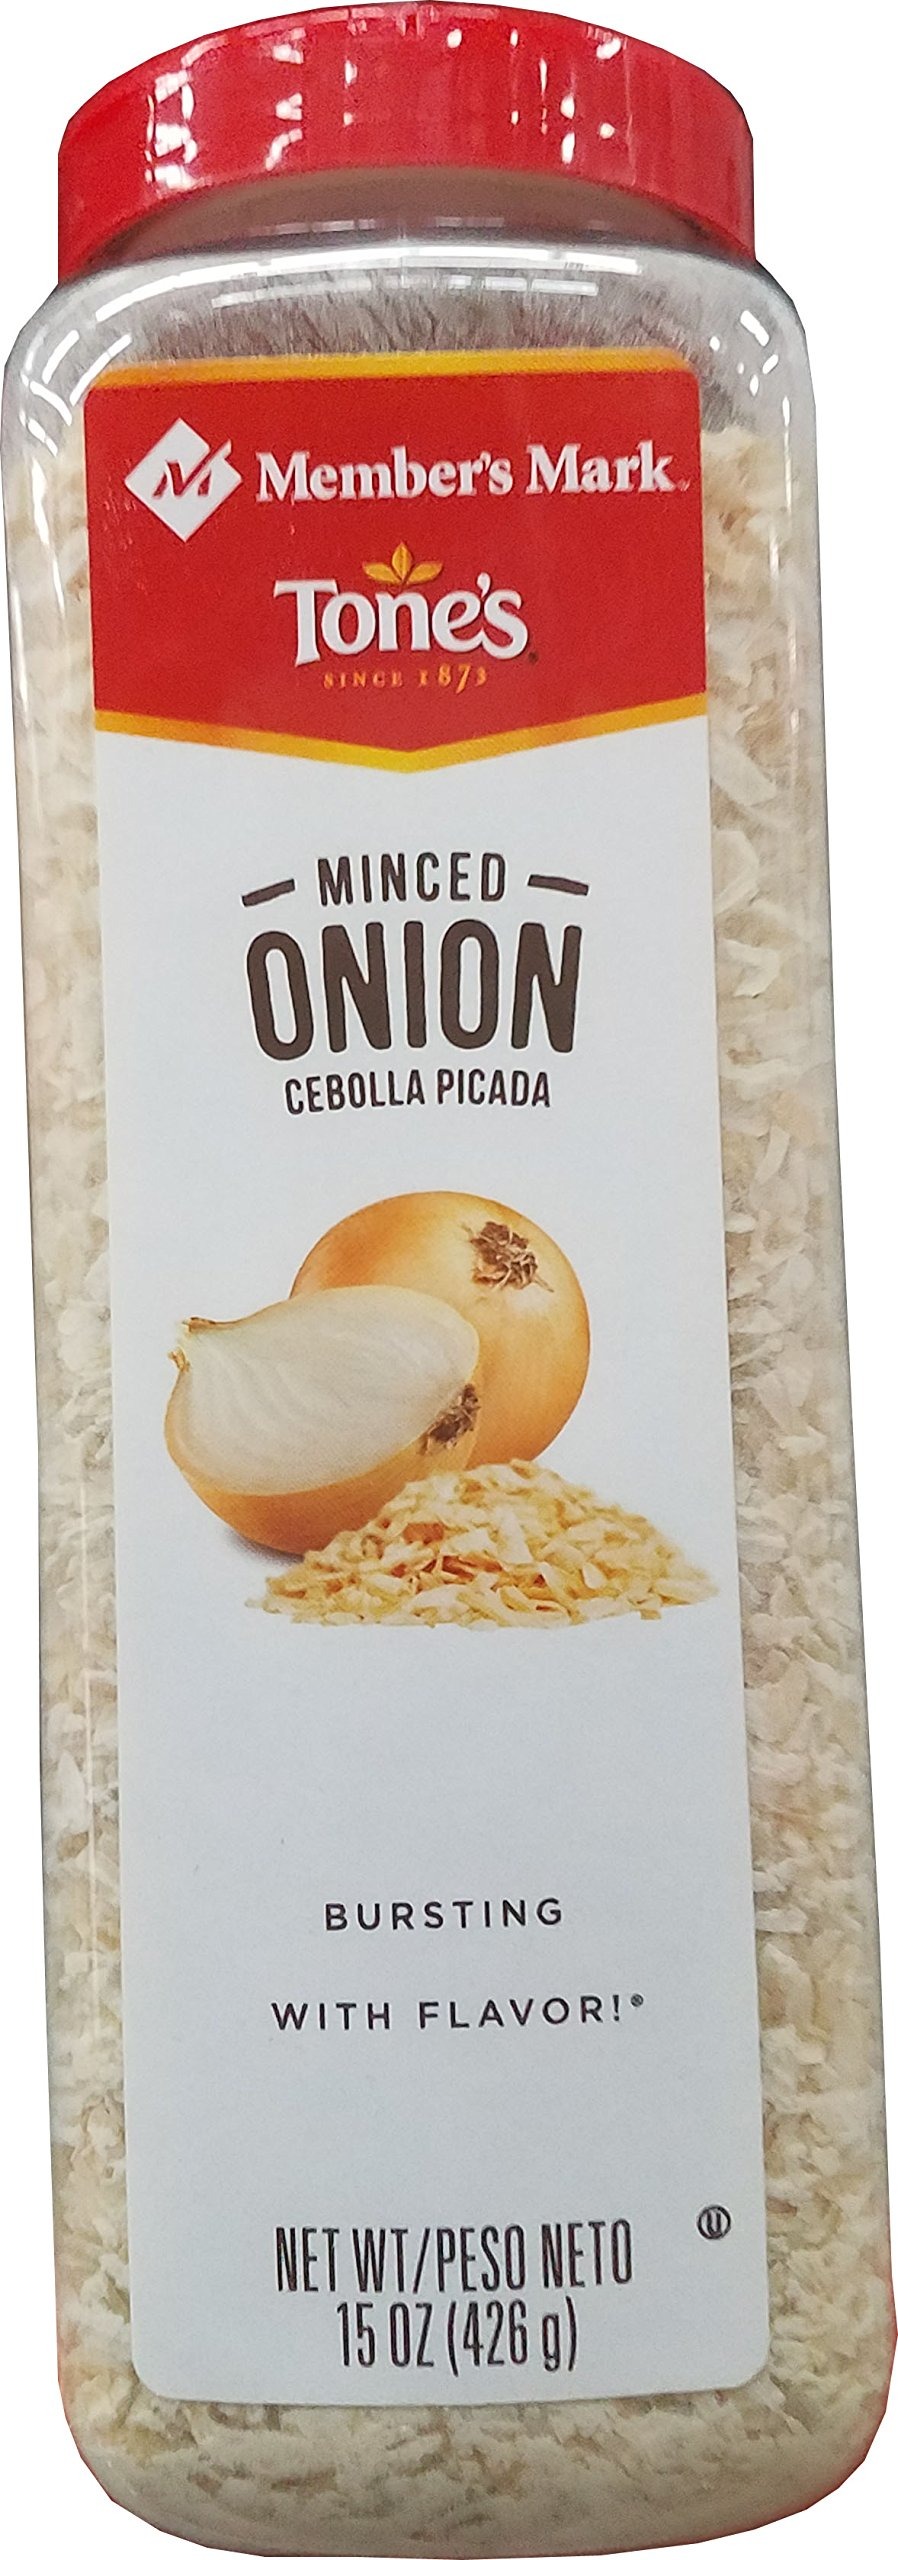
Item Name: Member's Mark Minced Onion by Tone's, 15 Ounce
Bullet Point 1: Size 15 OZ
Bullet Point 2: All Natural
Bullet Point 3: Bursting With Flavor
Value: 15.0
Unit: ounce

Price: 16.31